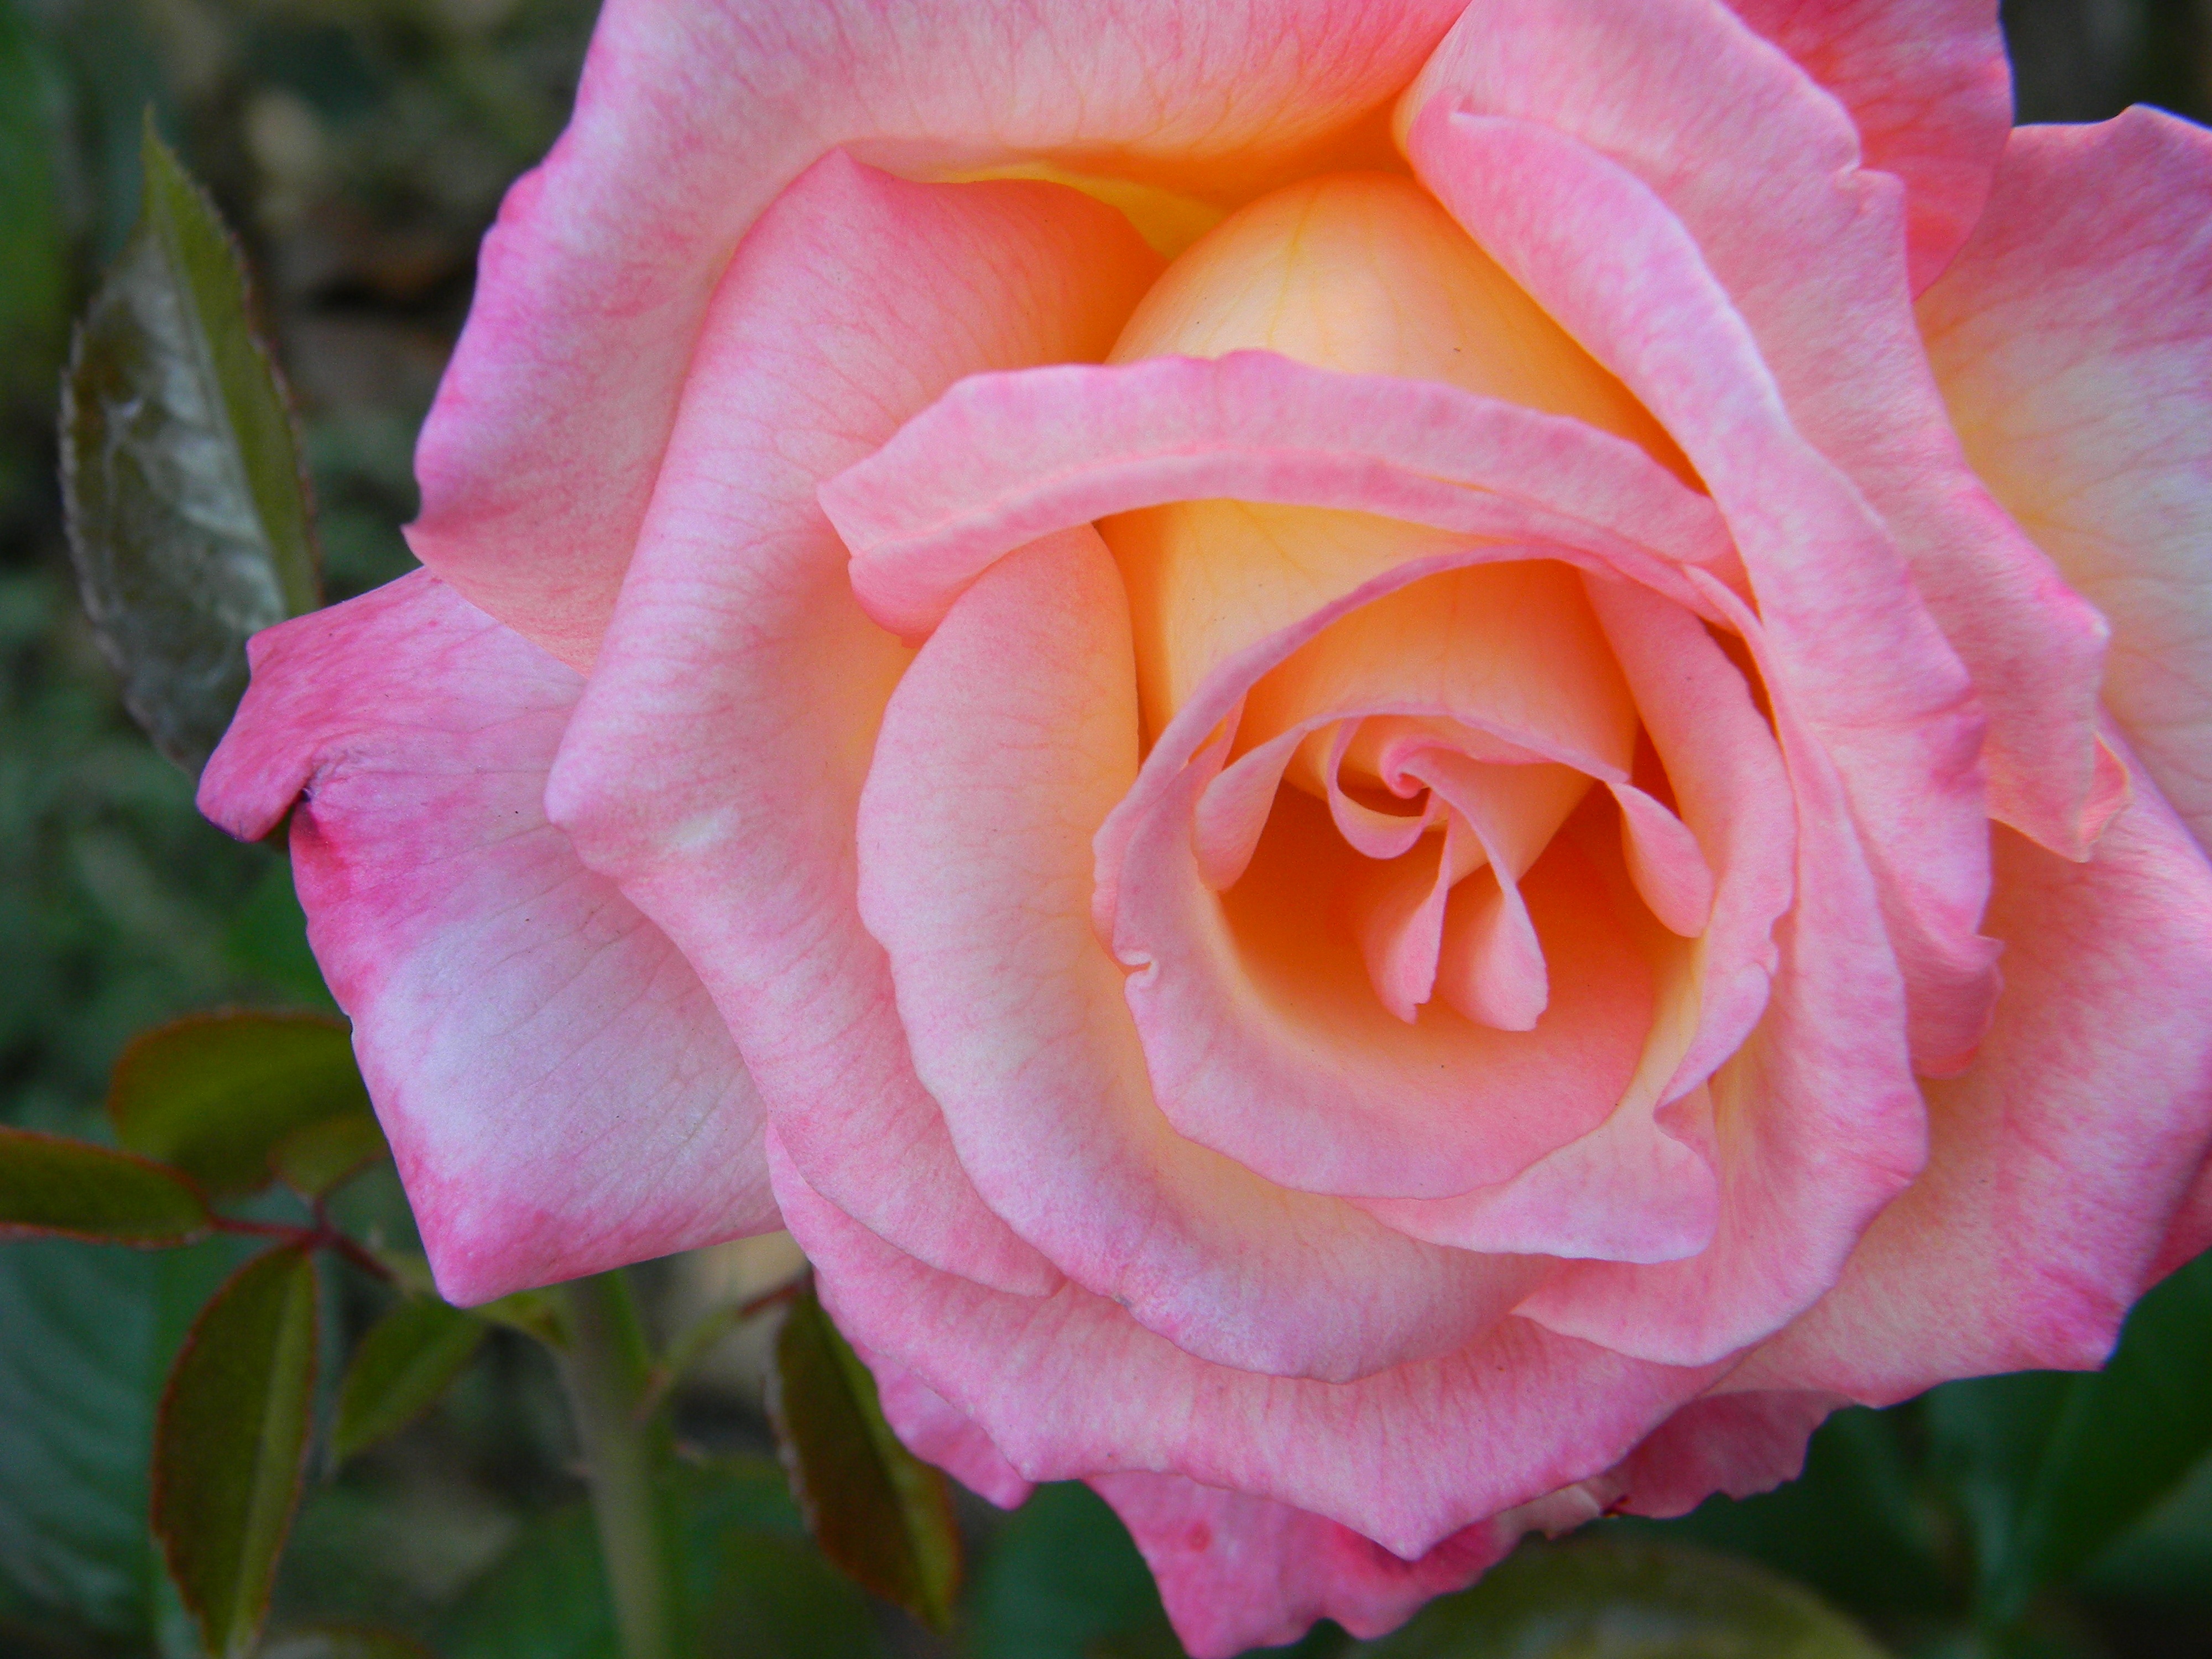
nature, glowing, plant, white, flower, petal, bloom, floral, love, bouquet, gift, rose, macro, romance, romantic, glow, pink, wedding, bible, postcard, day, soft, pair, delicate, valentine, tender, floribunda, over white, pink flowers, flowering plant, garden roses, rose family, rosy, land plant, rosa centifolia, rose order